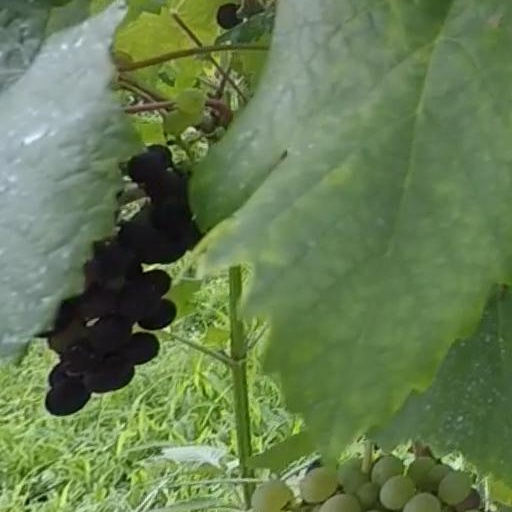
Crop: grape